Nizhyn

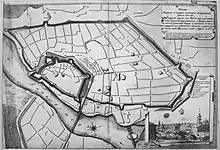
1773 map of the Nizhyn fortress and its citadel

Nizhyn is a city located in Chernihiv Oblast of northern Ukraine along the Oster River. The city is located north-east of the national capital Kyiv. Nizhyn serves as the administrative center of Nizhyn Raion. It hosts the administration of Nizhyn urban hromada which is one of the hromadas of Ukraine and was once a major city of the Chernigov Governorate. Nizhyn has a population of